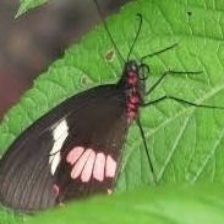
Species: GREEN CELLED CATTLEHEART